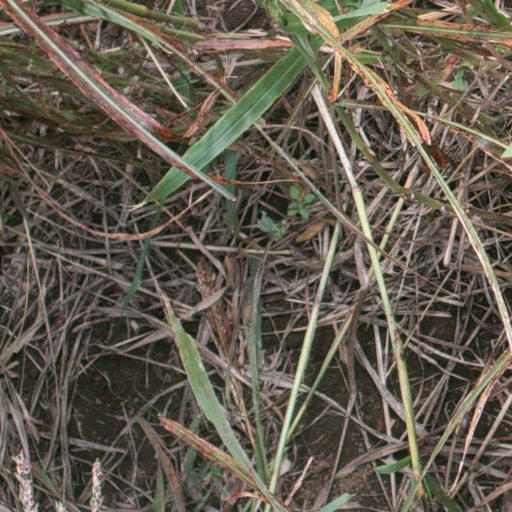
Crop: sorghum